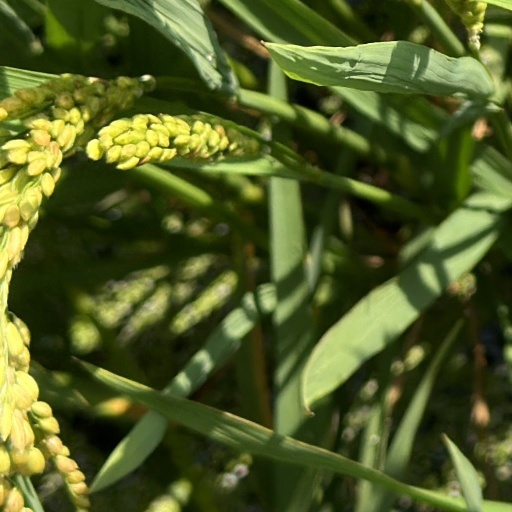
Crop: rice